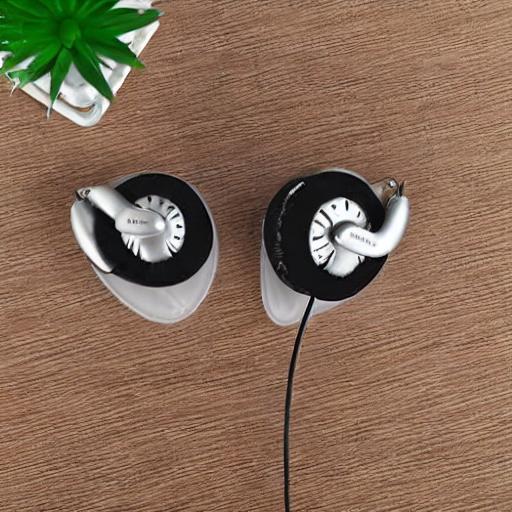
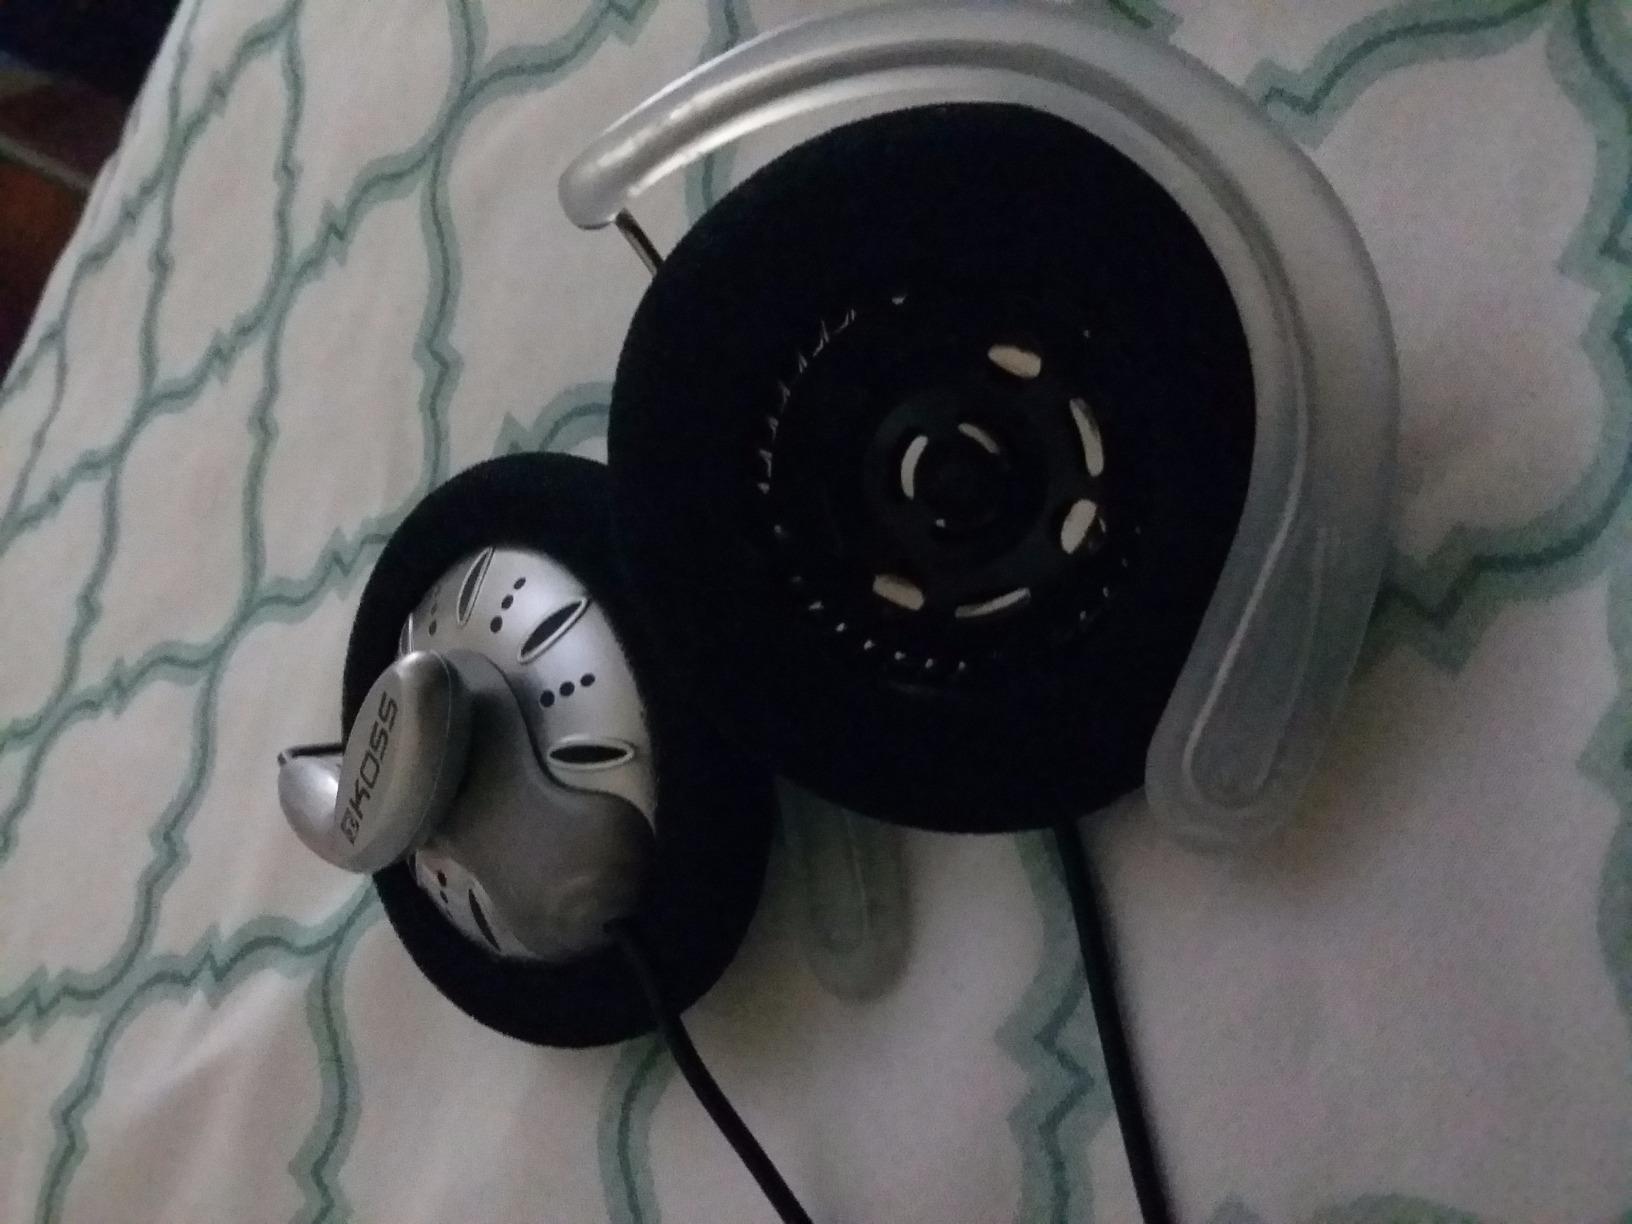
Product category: headphones
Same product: no